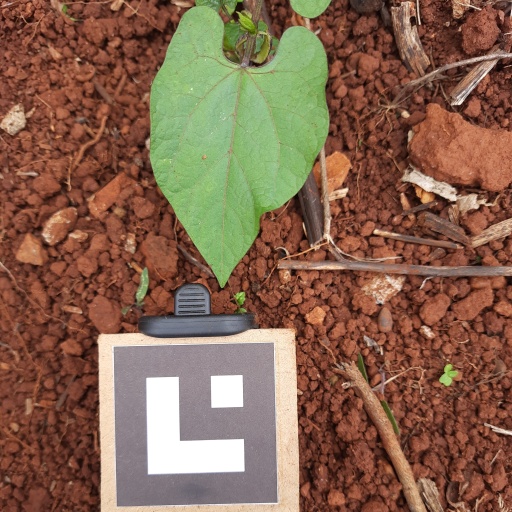
Observations: wavy surface, no eating holes, with soild dust, under shade